University of Sassari

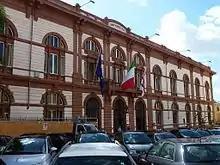
Front view of the University of Sassari

The University of Sassari (UniSS) is a public university located in Sassari, Italy. It was founded in 1562 and is organized in 13 departments.